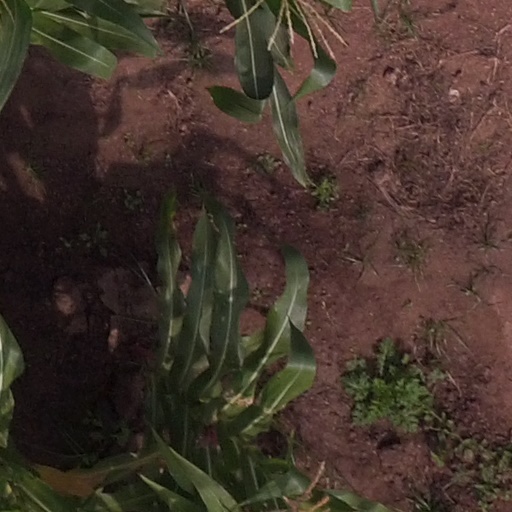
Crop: maize; corn